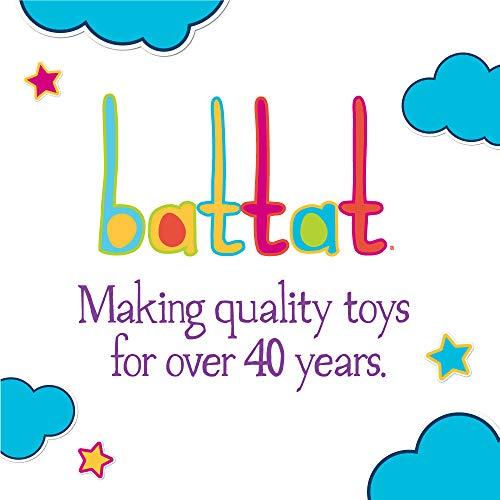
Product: Battat – Light & Sound School Bus – School Bus Toy Vehicle for Toddlers 18 Months + (6Pc)
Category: Toys & Games | Play Vehicles | Toy Vehicles
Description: Bright yellow school bus toy for kids Includes bus driver and 4 Miniature passenger figurines.
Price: $18.25
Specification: ProductDimensions:11x6x6.5inches|ItemWeight:3.52ounces|ShippingWeight:2.16pounds(Viewshippingratesandpolicies)|DomesticShipping:ItemcanbeshippedwithinU.S.|InternationalShipping:ThisitemcanbeshippedtoselectcountriesoutsideoftheU.S.LearnMore|ASIN:B01NCYYCJ1|Itemmodelnumber:BT2657Z|Manufacturerrecommendedage:18months-8years|Batteries:3AAAbatteriesrequired.(included)